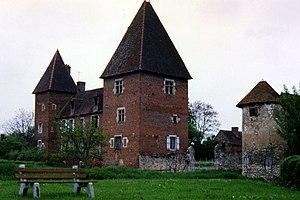
Cet article recense une partie des monuments historiques de Saône-et-Loire, en France.
Cet article recense de manière non exhaustive les châteaux, maisons fortes, mottes castrales, situés dans le département français de Saône-et-Loire. Il est fait état des inscriptions et classements au titre des monuments historiques.
Messey-sur-Grosne est une commune française située dans le département de Saône-et-Loire en région Bourgogne-Franche-Comté.